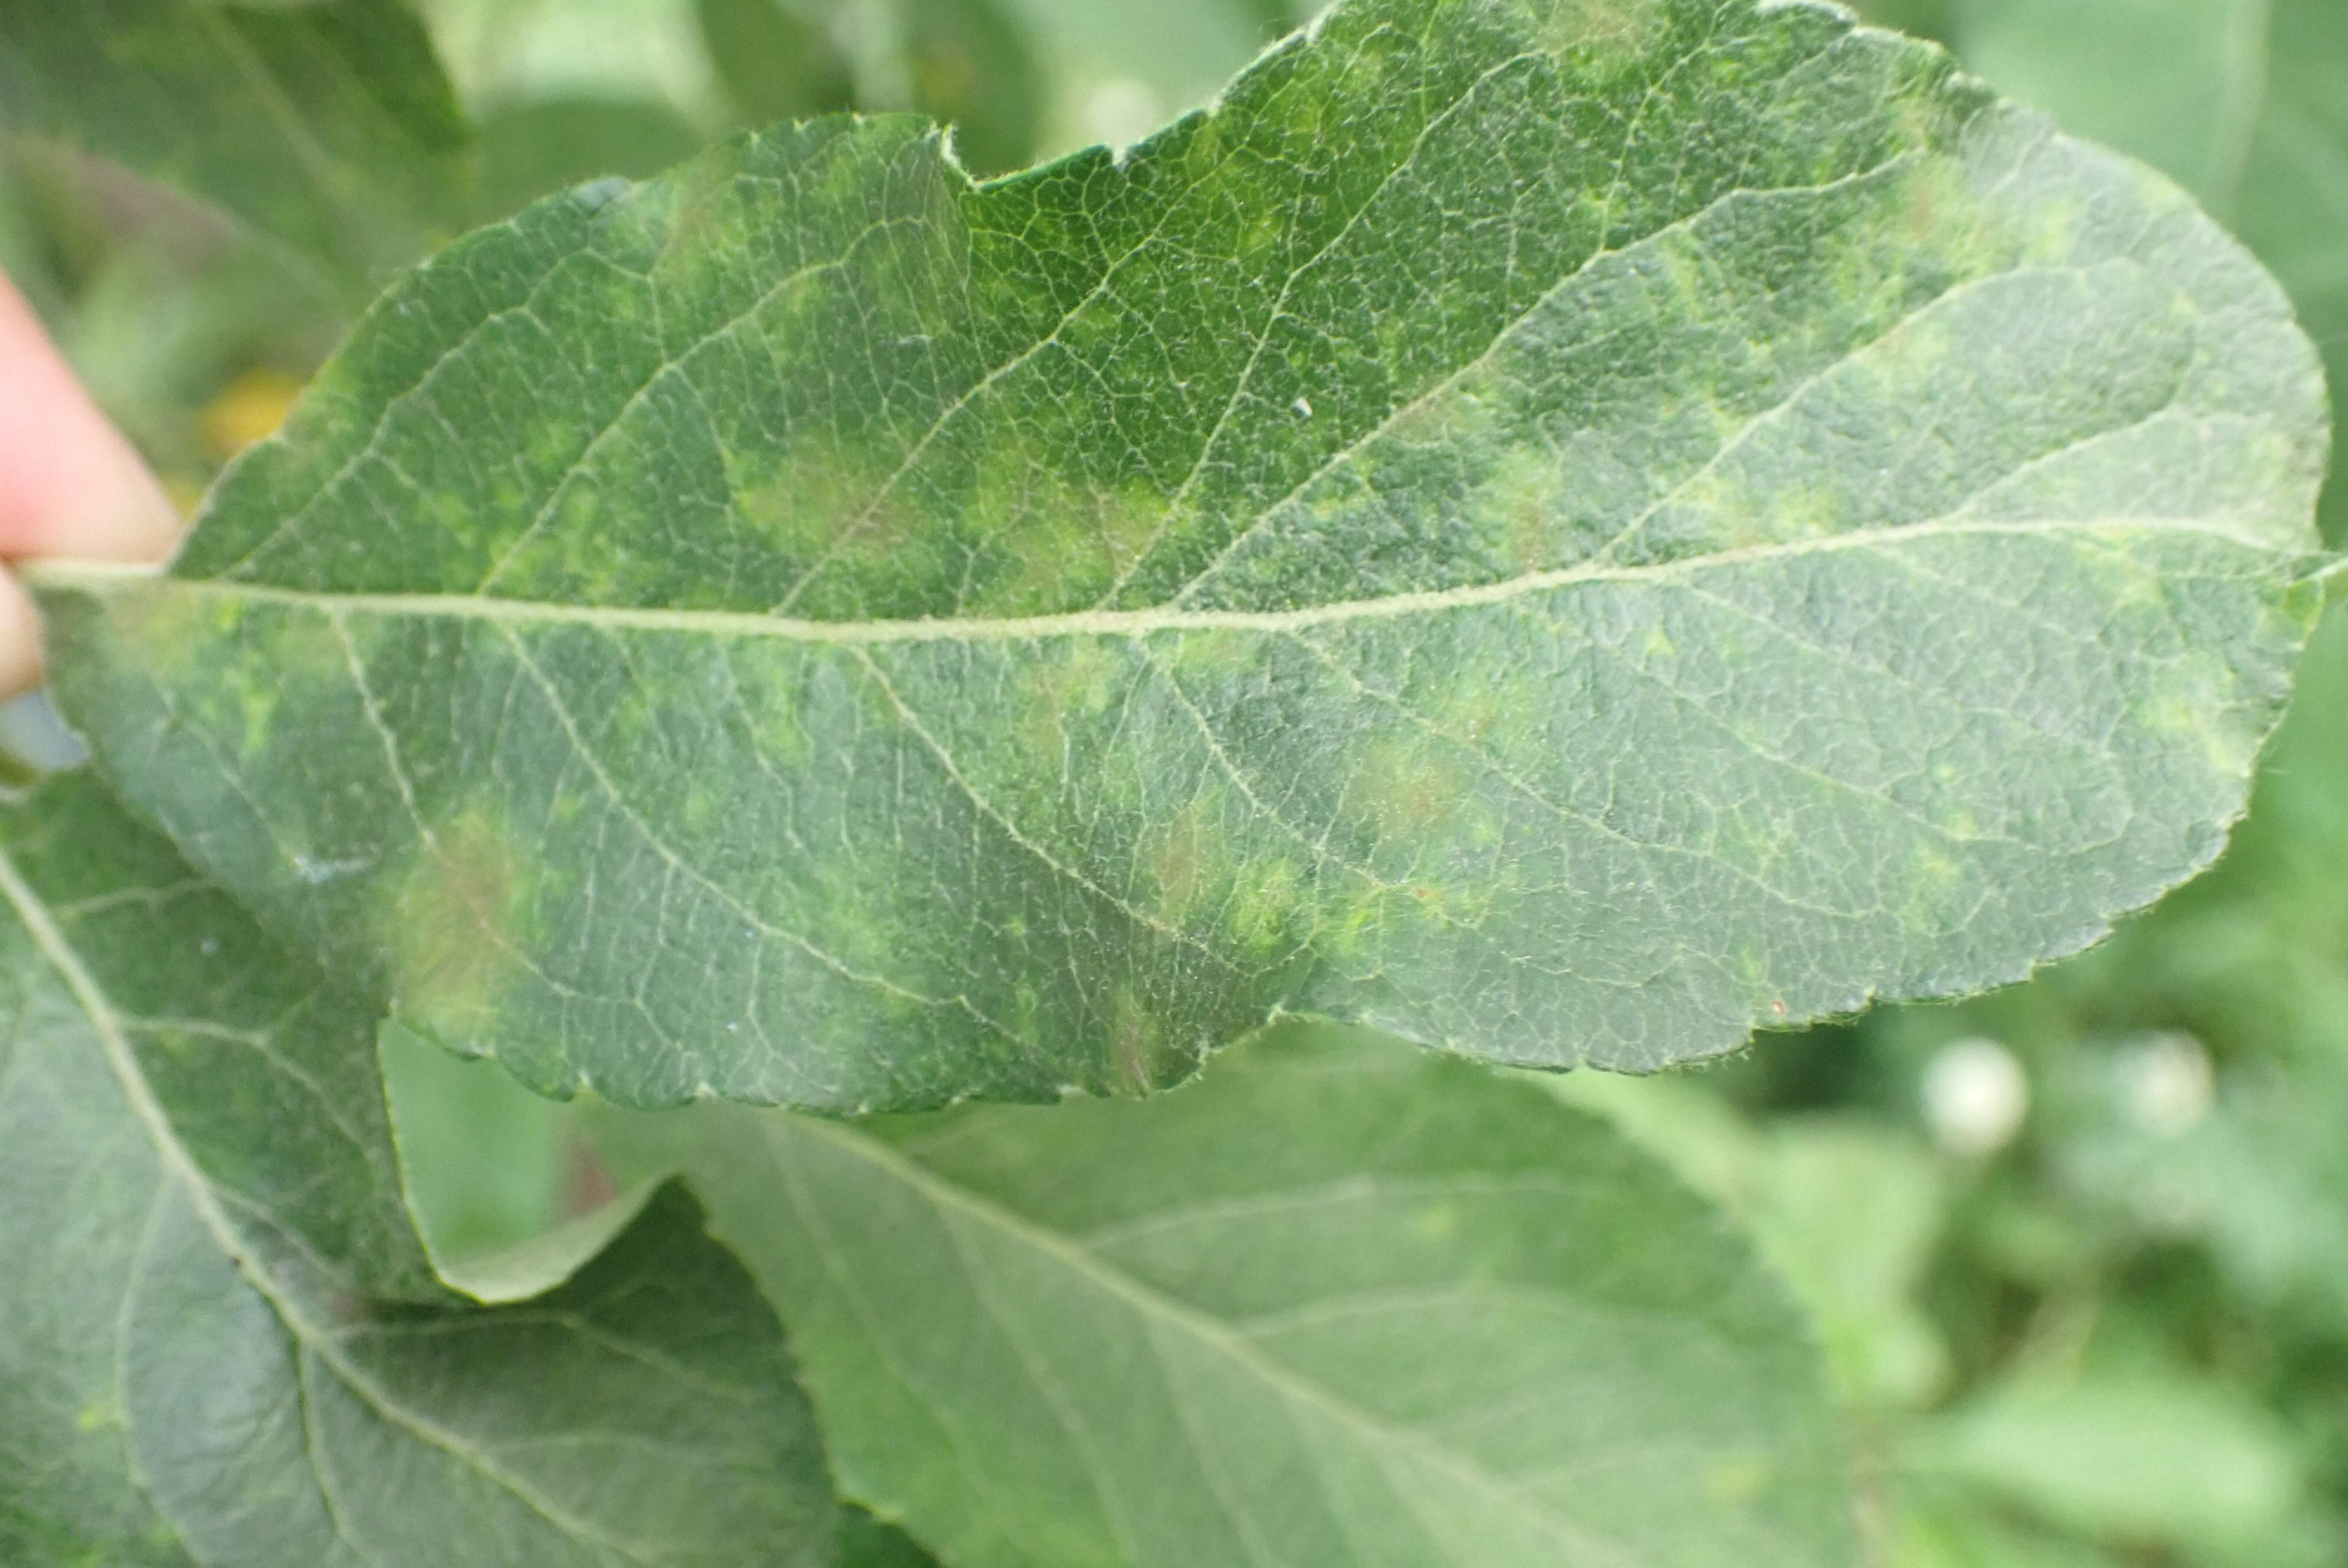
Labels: scab